Giles Legood

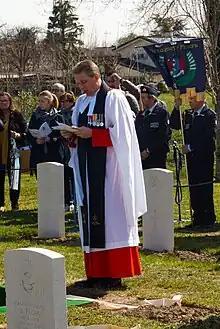
Legood officiating at a funeral, 2019

Legood was ordained in the Church of England as a deacon in 1992 and as a priest in 1993. From 1992 to 1995, he served his curacy at St Mary's Church, North Mymms in the Diocese of St Albans. He was made Chaplain and Honorary Lecturer in the University of London in 1995.